Postcard

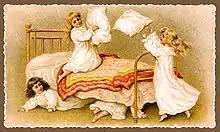
Austrian postcard from 1901

The first known printed picture postcard, with an image on one side, was created in France in 1870 at Camp Conlie by Léon Besnardeau (1829–1914). Conlie was a training camp for soldiers in the Franco-Prussian War. The cards had a lithographed design printed on them containing emblematic images of piles of armaments on either side of a scroll topped by the arms of the Duchy of Brittany and the inscription "War of 1870. Camp Conlie. Souvenir of the National Defence. Army of Brittany" (in French). While these are certainly the first known picture postcards, there was no space for stamps and no evidence that they were ever posted without envelopes.